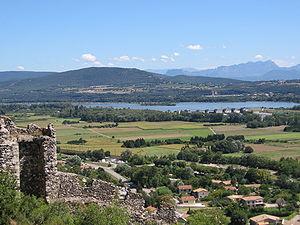
La Valdaine, ou bassin de Montélimar, est une plaine du Rhône moyen dans le département de la Drôme. Ses eaux, qui descendent du massif préalpin du Diois, s'écoulent vers l'ouest et sont principalement drainées par le Roubion et son affluent le Jabron.
Pons de Langeac est le fils cadet du seigneur de Langeac et de Brassac, viguier d’Avignon et par deux fois Recteur du Comtat Venaissin.